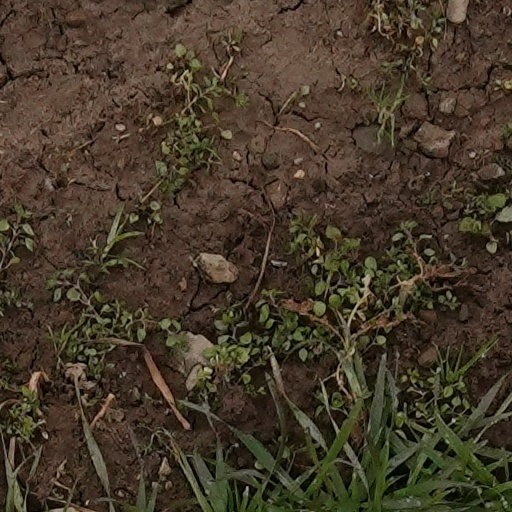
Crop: wheat